Shap Summit

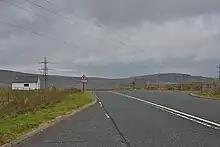
Shap Summit of the A6

Shap Summit refers to three different route summits in close proximity, of the A6 road, M6 motorway and the highest point of the West Coast Main Line railway in England, near to the Cumbria village of Shap in North West England, crossing the hills of the Lake District.